Kerry Saxby-Junna

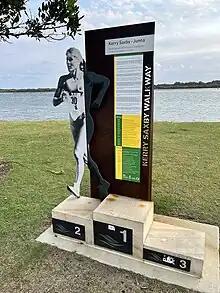
Kerry Saxby Walkway

There is a walkway in Ballina named for her which is called the "Kerry Saxby Walkway" which runs from Captain Cook Park to the end of North Wall. In January 2021 Saxby-Junna was further honoured with an interpretive signage display, which serves as a rest stop on this walkway, this display is over two metres high and details her athletic achievements. Saxby-Junna was there for the unveiling by Ballina Mayor David Wright and it sits on the river bank near the Ballina War Memorial Pool.